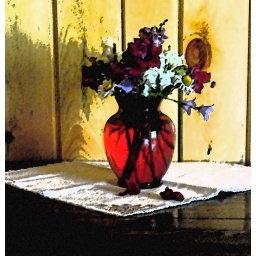
Flowers in red glass vase